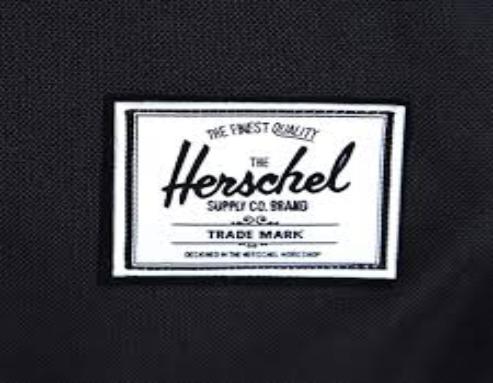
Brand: Herschel Supply
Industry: Clothes